Sheffield Scientific School

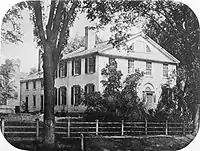
Second President's House, home to the Department of Philosophy and the Arts, 1847–1860

After technological developments in the early nineteenth century, such as the electric telegraph, an interest was fostered in teaching applied science at universities. Harvard established the Lawrence Scientific School in 1846 and Dartmouth began the Chandler Scientific School in 1852. The stage was set at Yale for the transition in education beginning in 1846, when professorships of "agricultural chemistry" (John Pitkin Norton) and "practical chemistry" (Benjamin Silliman Jr.) were established. In 1847, the School of Applied Chemistry became part of a newly created "Department of Philosophy and the Arts" (later, the Yale Graduate School). Classes and labs were hosted in the Second President's House on Yale's Old Campus until funding and a suitable facility could be found.